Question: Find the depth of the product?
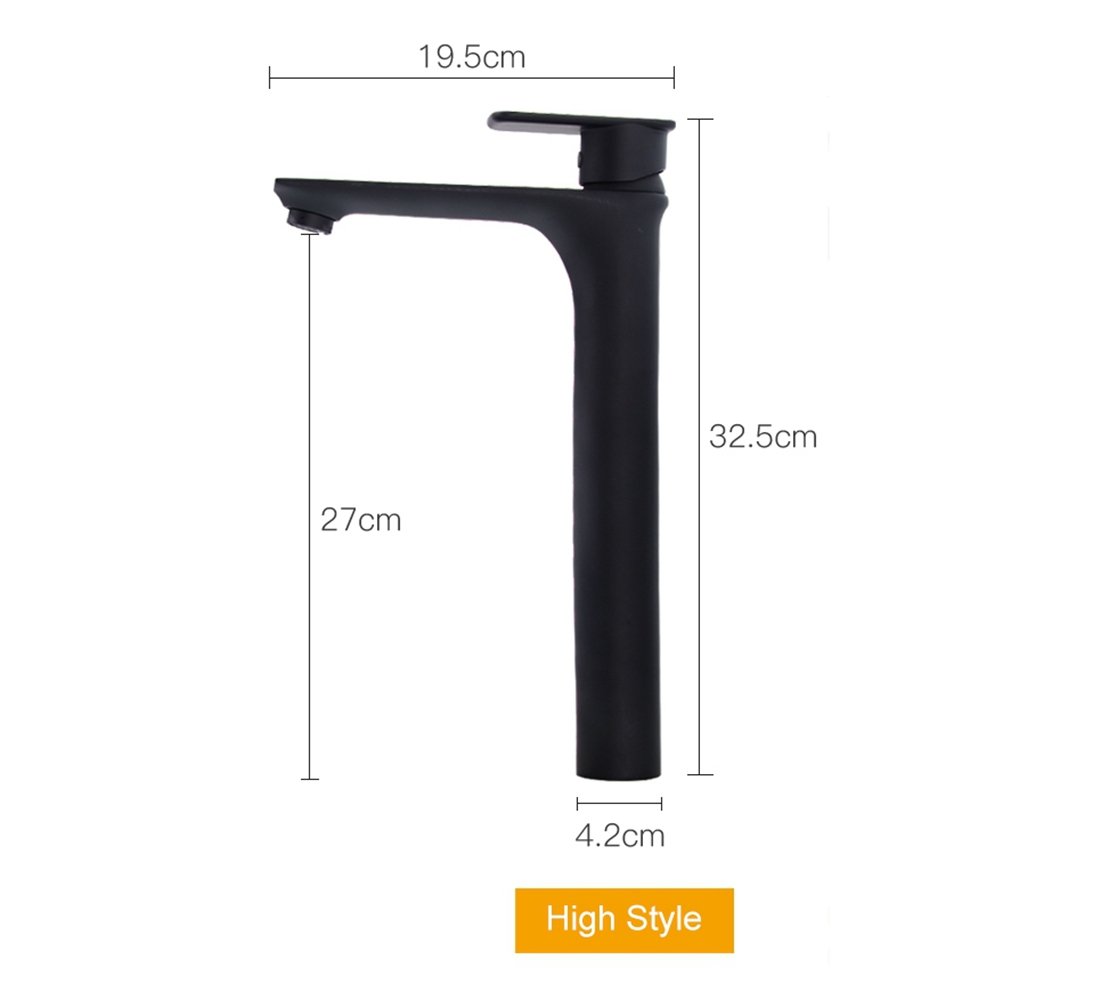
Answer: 19.5 centimetre